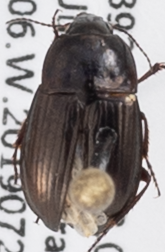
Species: Amara coelebs
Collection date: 2019-07-24
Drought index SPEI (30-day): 0.63
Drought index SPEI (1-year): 1.01
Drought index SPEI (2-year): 0.8